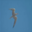
Label: bird